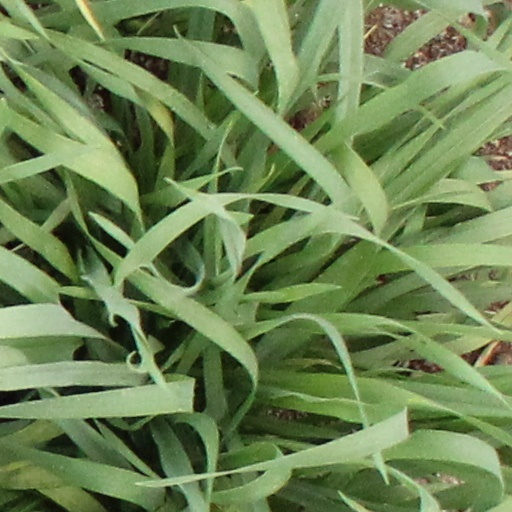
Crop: wheat